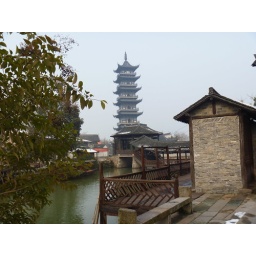
Wuzhen town - see buddha temple and buddha tower in the distance with bridge across to it.